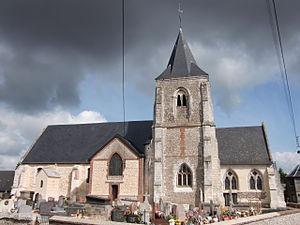
église d'Etréville (Eure, Normandie, France)
Cet article recense une partie des monuments historiques de l'Eure, en France.
Étréville est une commune française située dans le département de l'Eure en région Normandie.